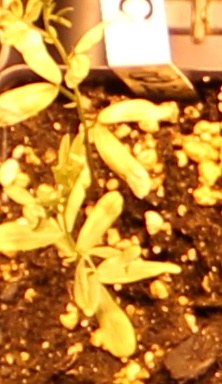
Label: Lentil